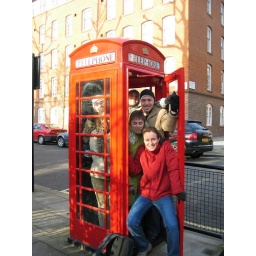
Six people in a phone box